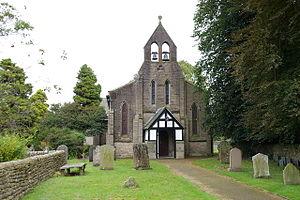
Wray est un village d'Angleterre situé dans le Lancashire au Nord-Ouest du pays. Il compte environ 600 habitants.